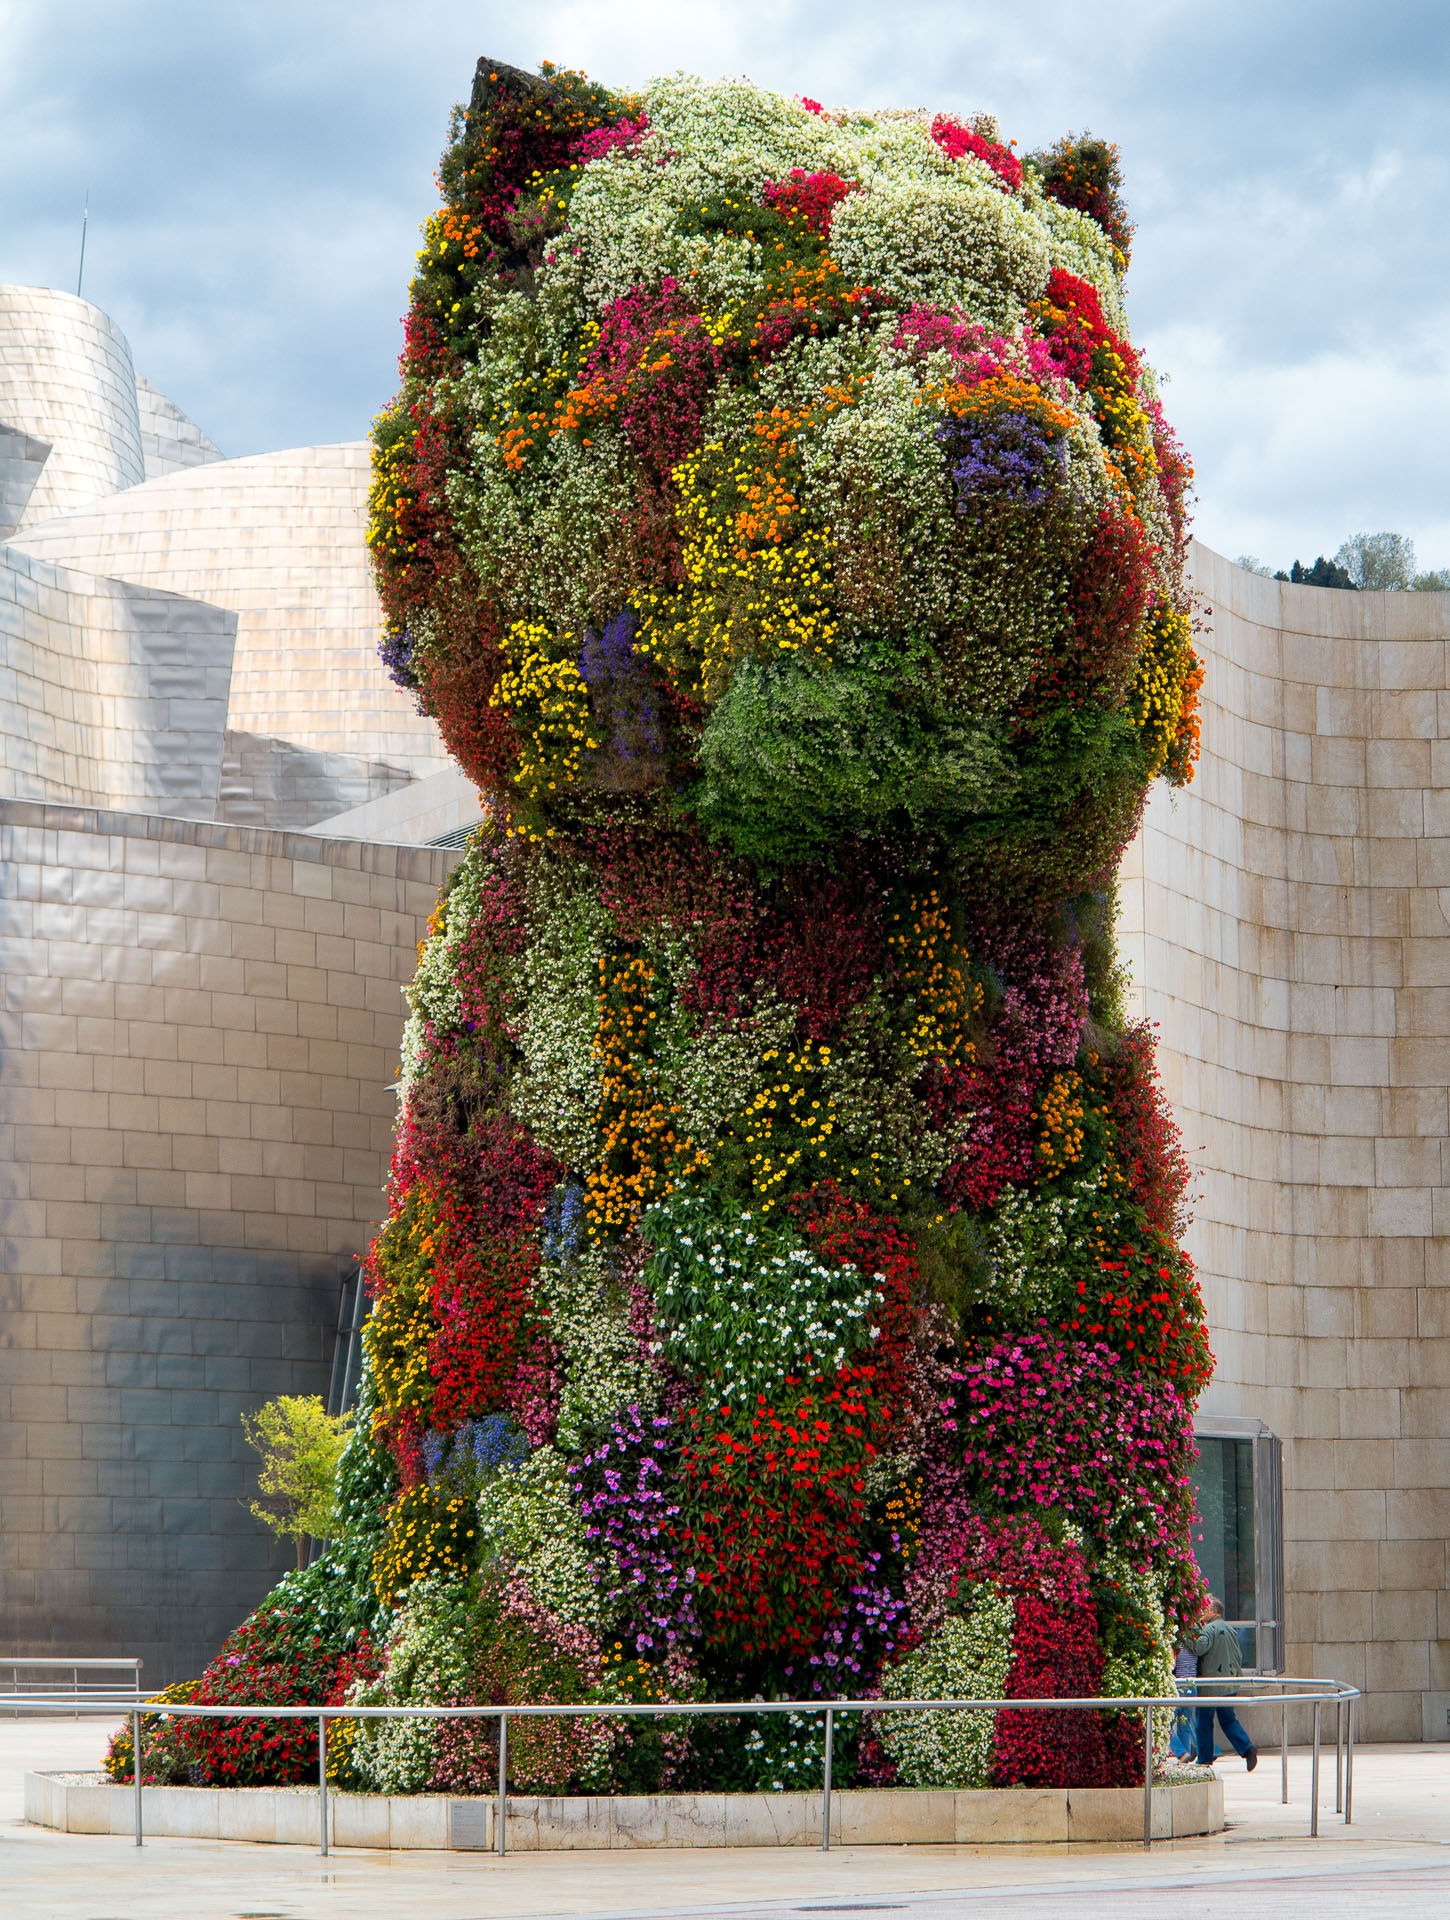
architecture, flower, dog, monument, museum, color, attraction, garden, season, artwork, flowers, places of interest, art, spain, temple, guggenheim, jeff koons